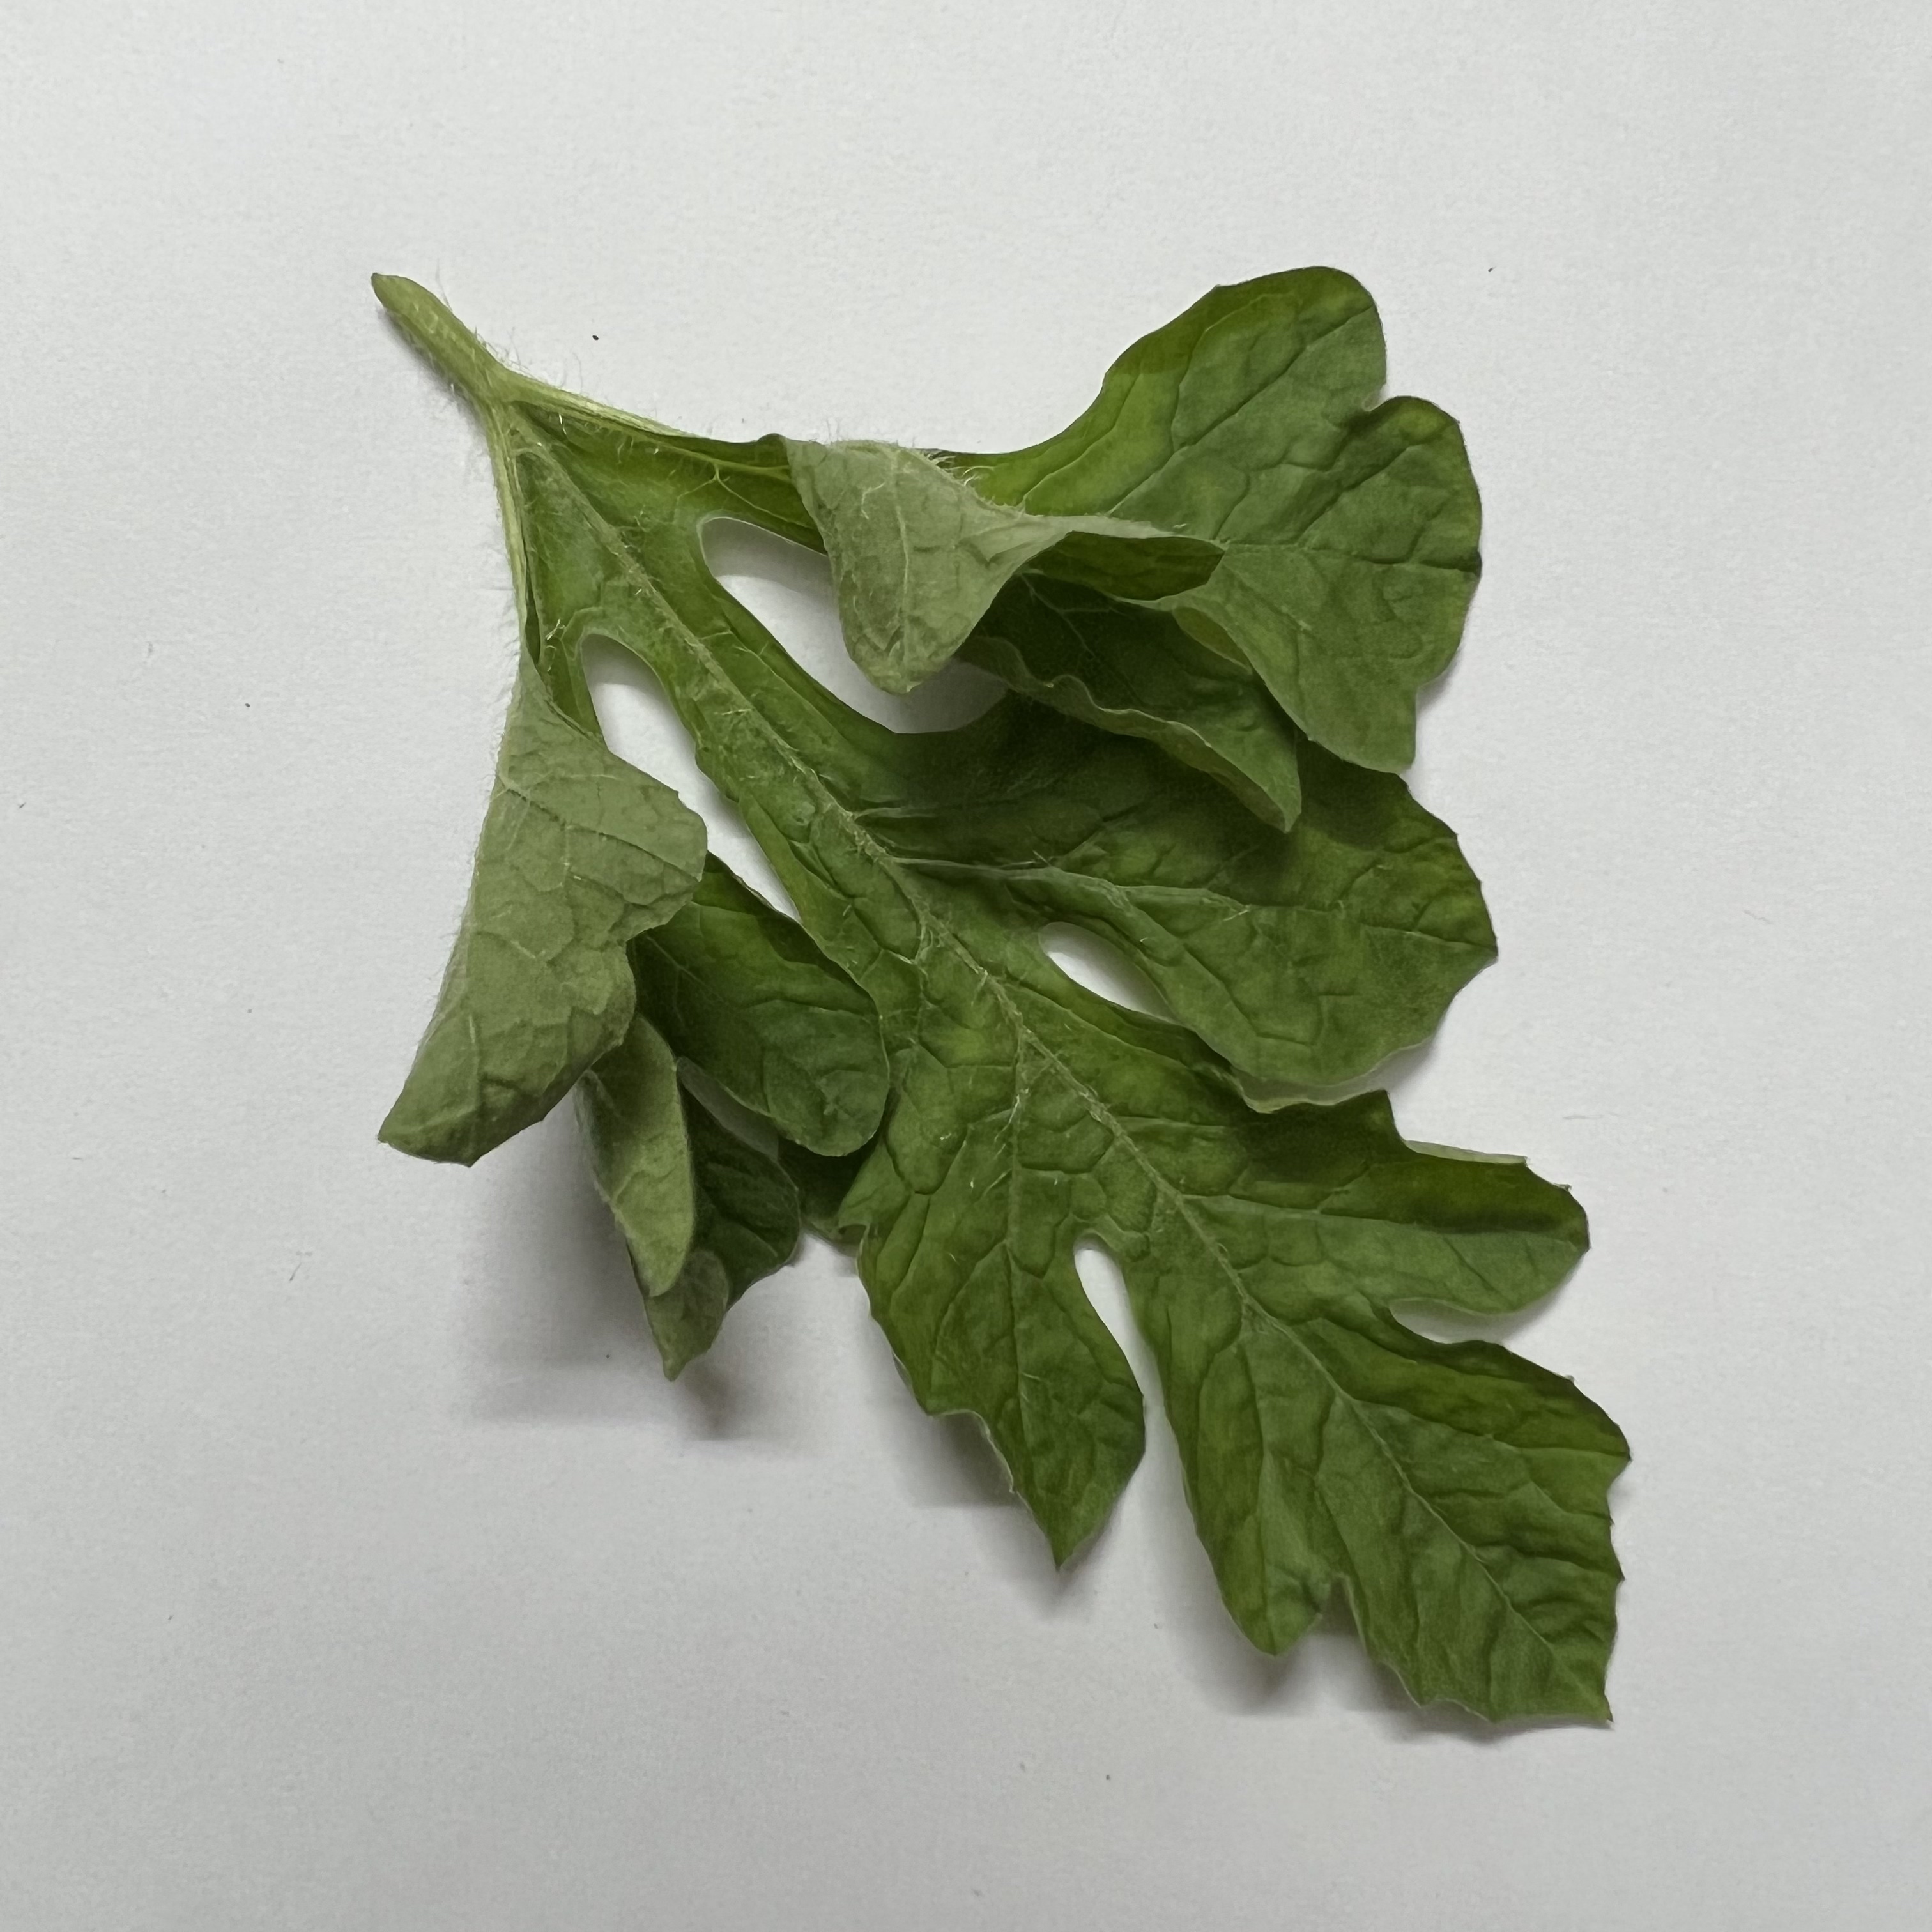
Label: Healthy